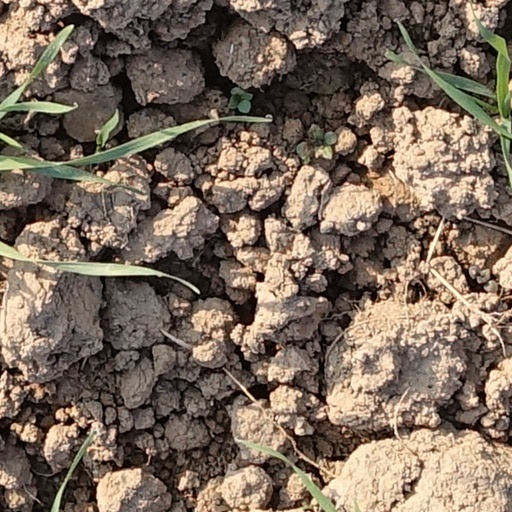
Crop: wheat